Inanda Seminary School

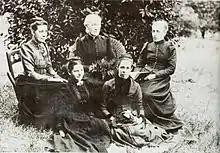
1891 teaching staff - Miss Phelps, Mrs Edwards, Miss Price and Miss Dixon and Mary Pixley in front

The school was able to avoid the full force of the Bantu Education Act. This act required schools that were not teaching white students to create a curriculum that was inline with the governments (low) ambitions for its black population. The school was allowed to operate outside the act which was denied to nearby Adams College. In 1956 Adams College had the choice of delivering unambitious education or selling its building and closing. The College chose to close.